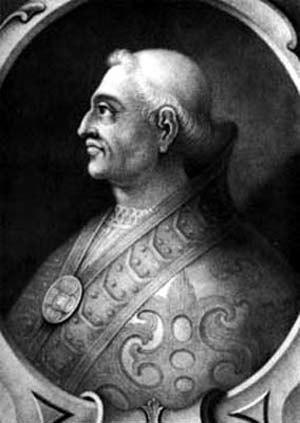
Les tombes papales dans l'ancienne basilique Saint-Pierre, alors appelée basilique de Constantin, se situaient à l'emplacement de la Basilique Saint-Pierre du Vatican. Elles sont construites à partir du Vᵉ siècle jusqu'au XVIᵉ siècle. La majorité de ces tombes a été détruite entre le XVIᵉ siècle et le XVIIᵉ siècle, en raison de la démolition de la vieille basilique Saint-Pierre, à l'exception d'une tombe détruite lors du Sac de Rome par les Sarrasins. Le reste a été transféré, pour une partie dans la basilique, moderne, de Saint-Pierre du Vatican, implantée sur le site de la basilique primitive mais aussi, pour quelques-unes, dans d'autres églises de Rome.
Séverin, né à Rome, fils d'un certain Abienus, est élu pape en octobre 638, mais pour des raisons obscures, n'est consacré que le 28 mai 640. Il meurt le 2 août de la même année.